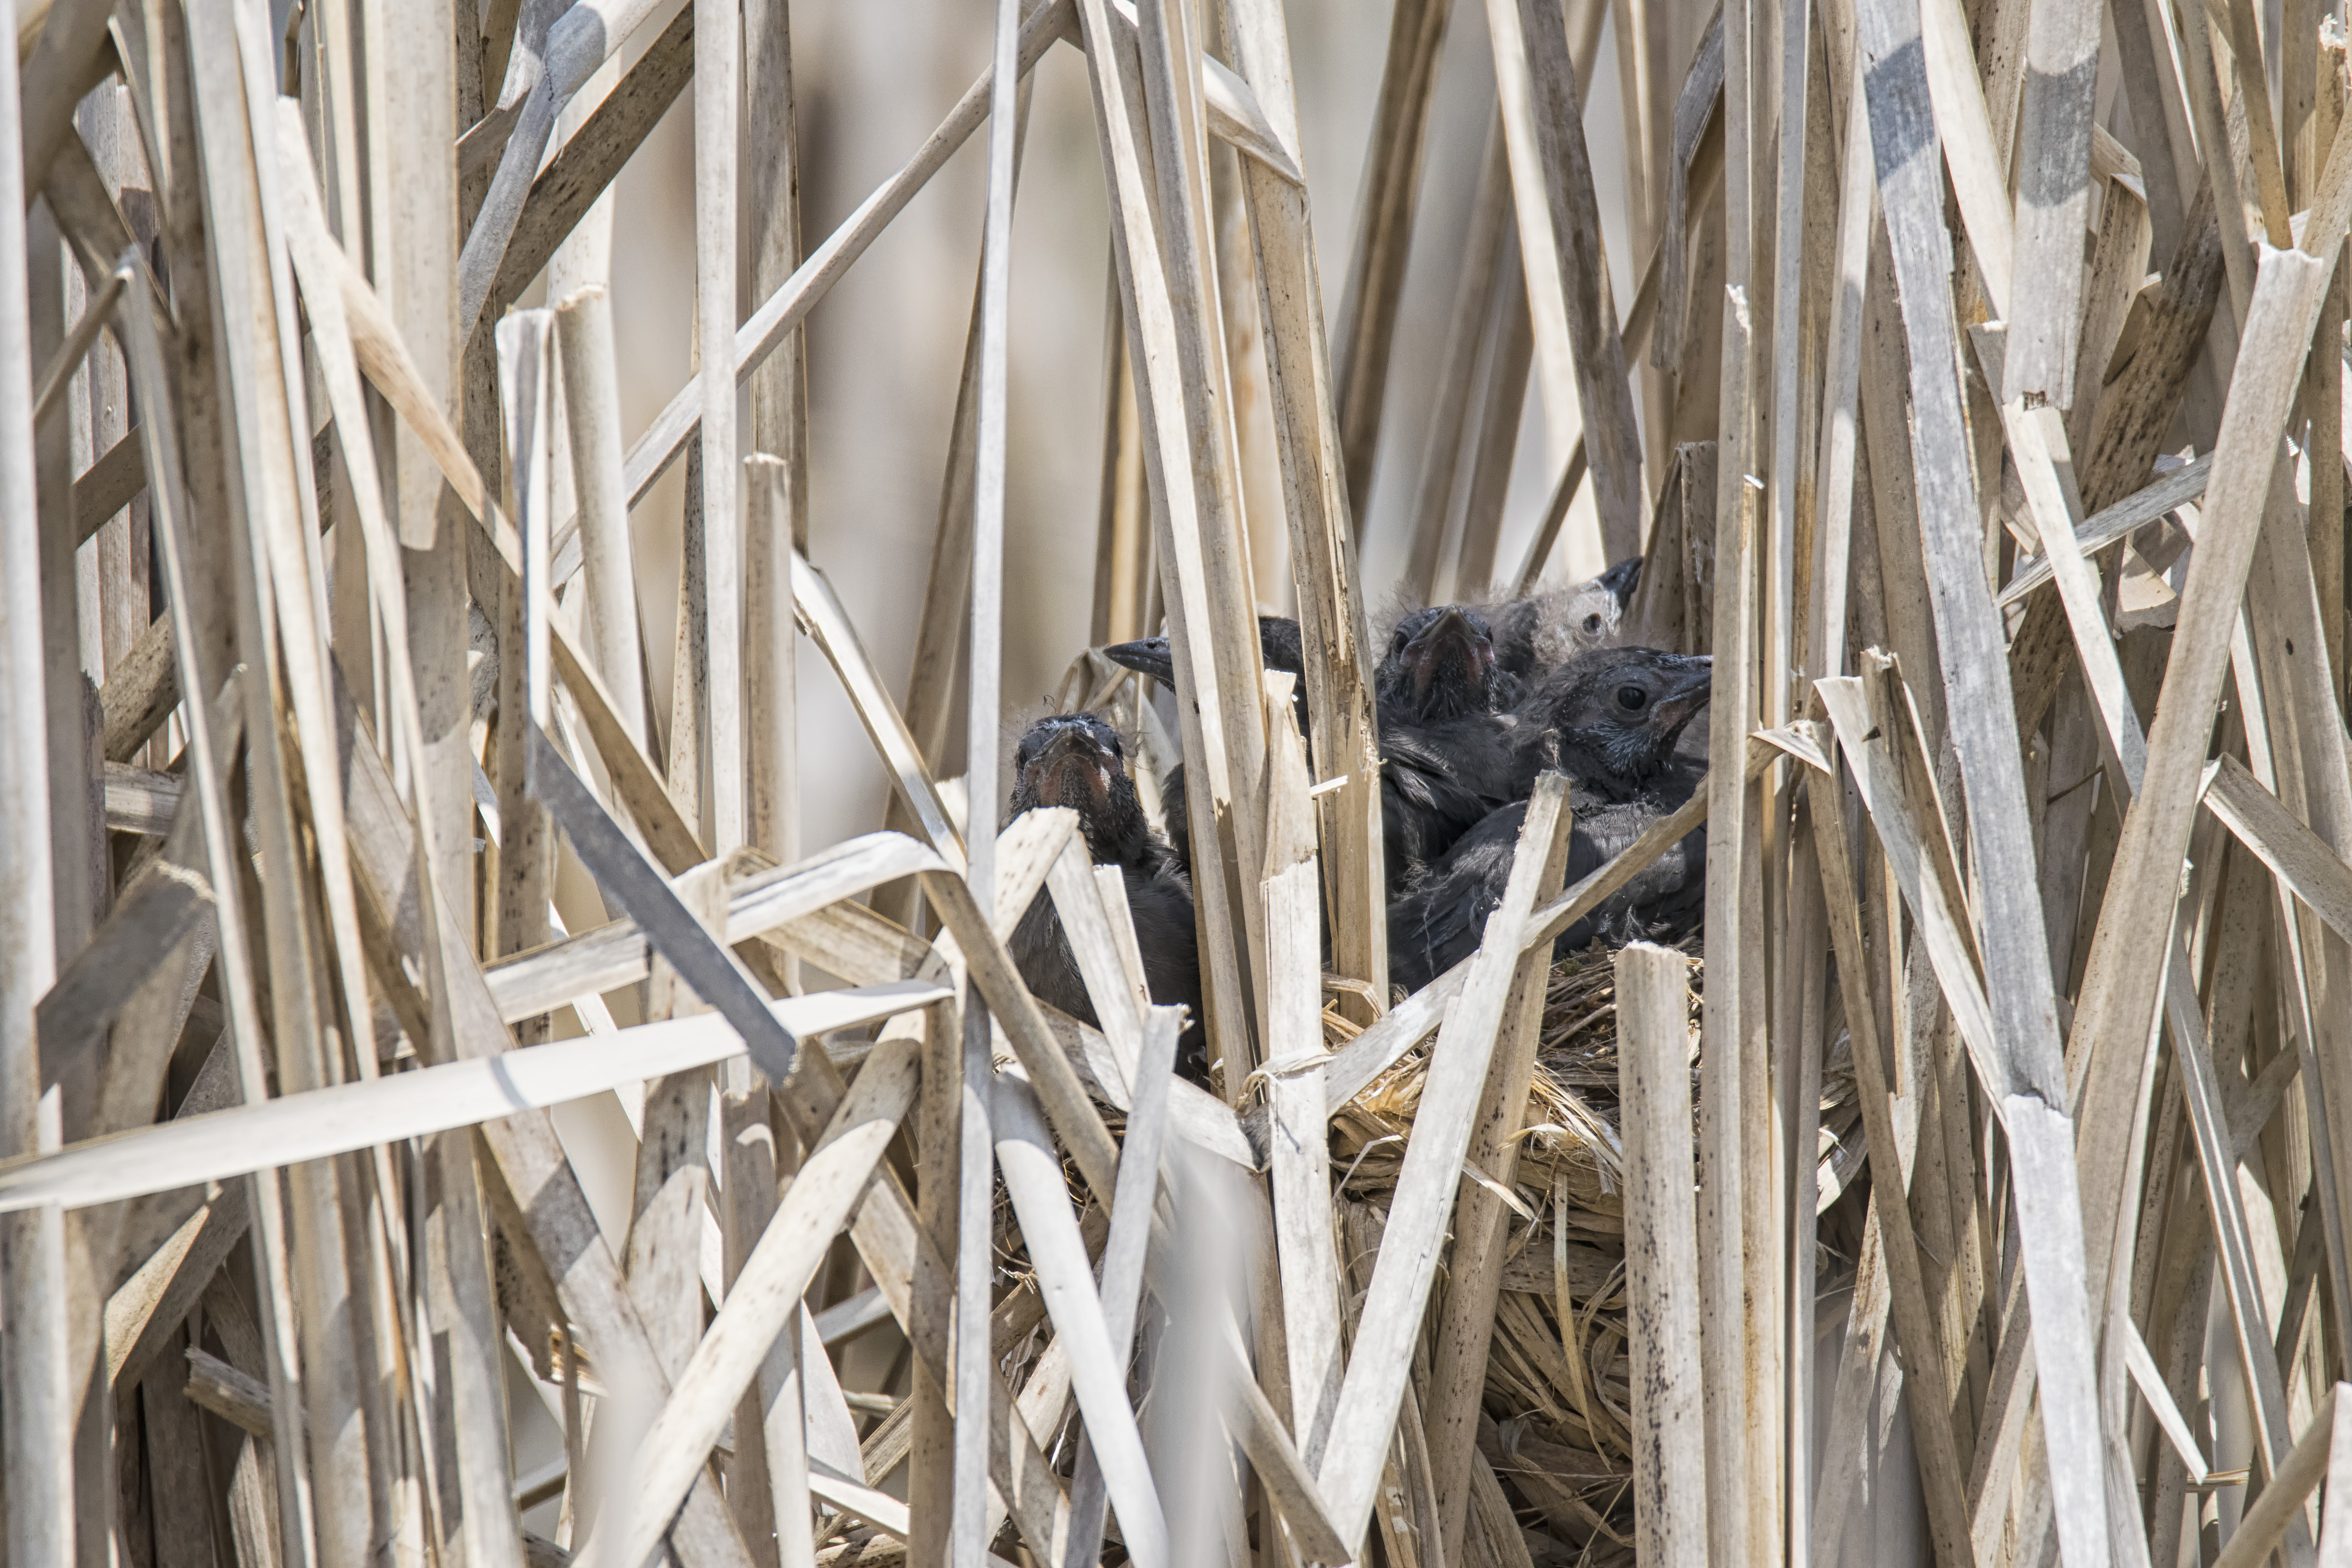
branch, winter, bird, wood, twig, canada, common, bronze, quebec, sherbrooke, oiseau, quiscale, grackle, perching bird